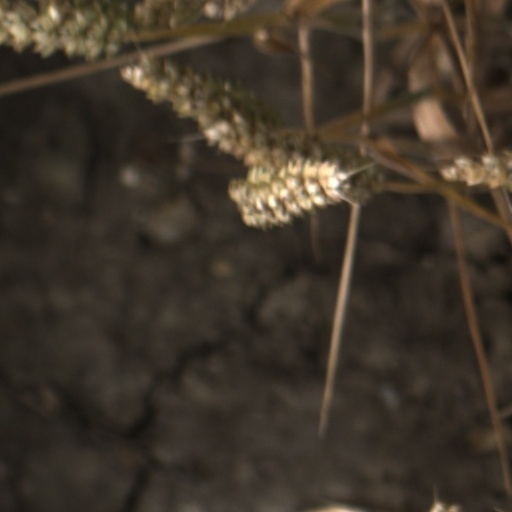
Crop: wheat